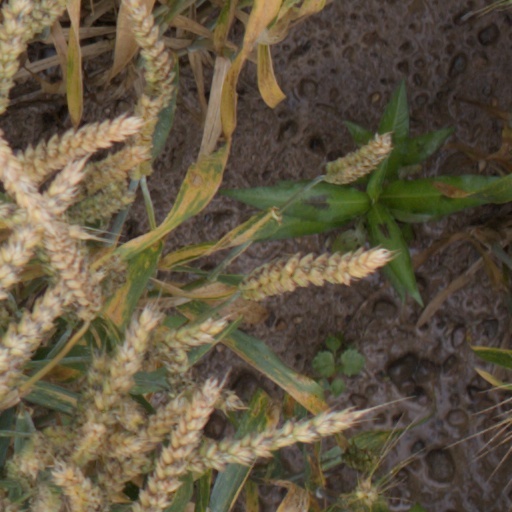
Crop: wheat